No. 5 Elementary Flying Training School RAAF

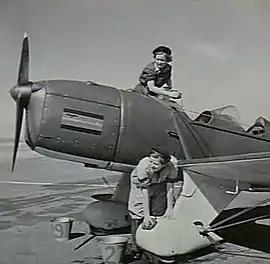
Two women in overalls sponging a single-engined monoplane

As of 30 June 1940, only one of the No. 5 EFTS's four required hangars had been completed. Accommodation facilities were, according to the unit operations book, "bleak and depressing" and deficiencies in equipment were "too numerous for itemising". The primitive conditions meant that personnel suffered adverse health effects from the cold in winter and hot, dusty conditions in the summer. Flying at Narromine was also hampered by bad weather, particularly heavy rain and wind. Accidents were frequent at all EFTSs, though fatalities were rare. An instructor and his passenger from No. 5 EFTS were killed when a Tiger Moth crashed on 3 August 1940, possibly caused by a stall while practising forced landings. By the end of August, the school was operating one of its two required Link Trainer simulators.